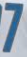
Number: 7